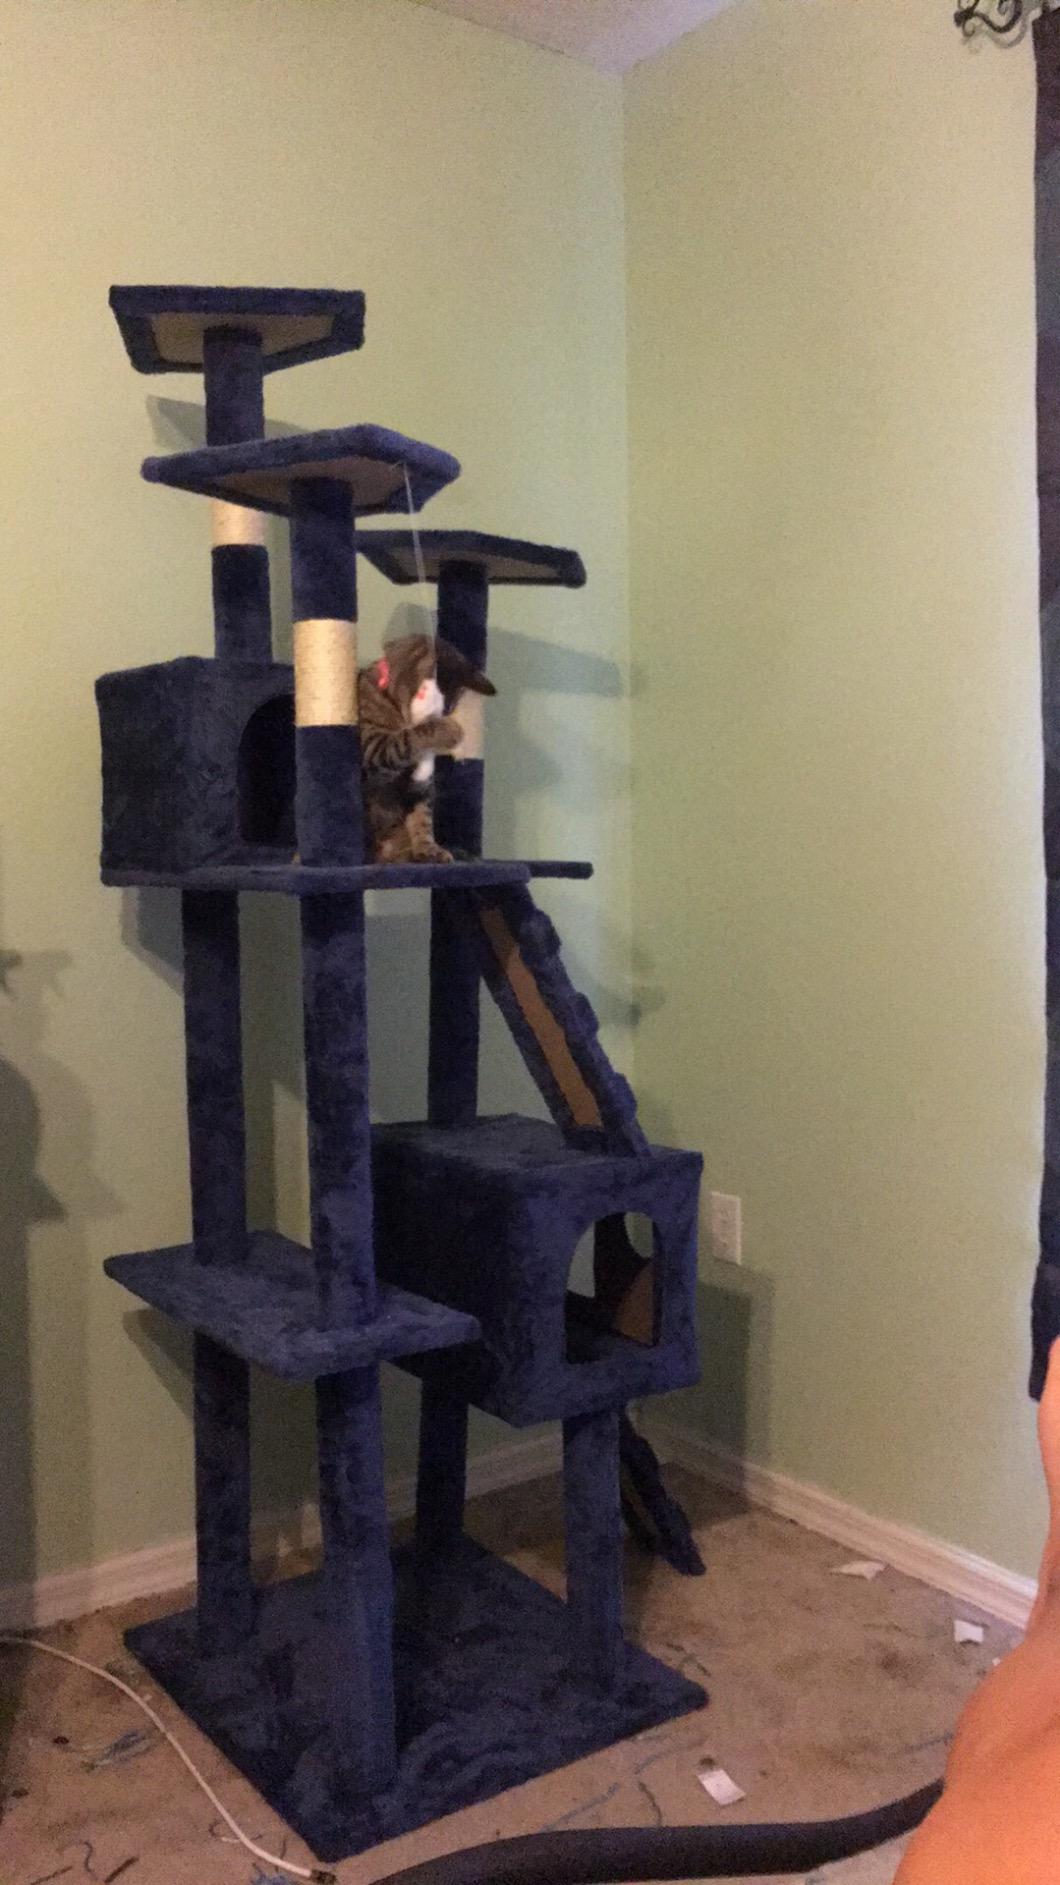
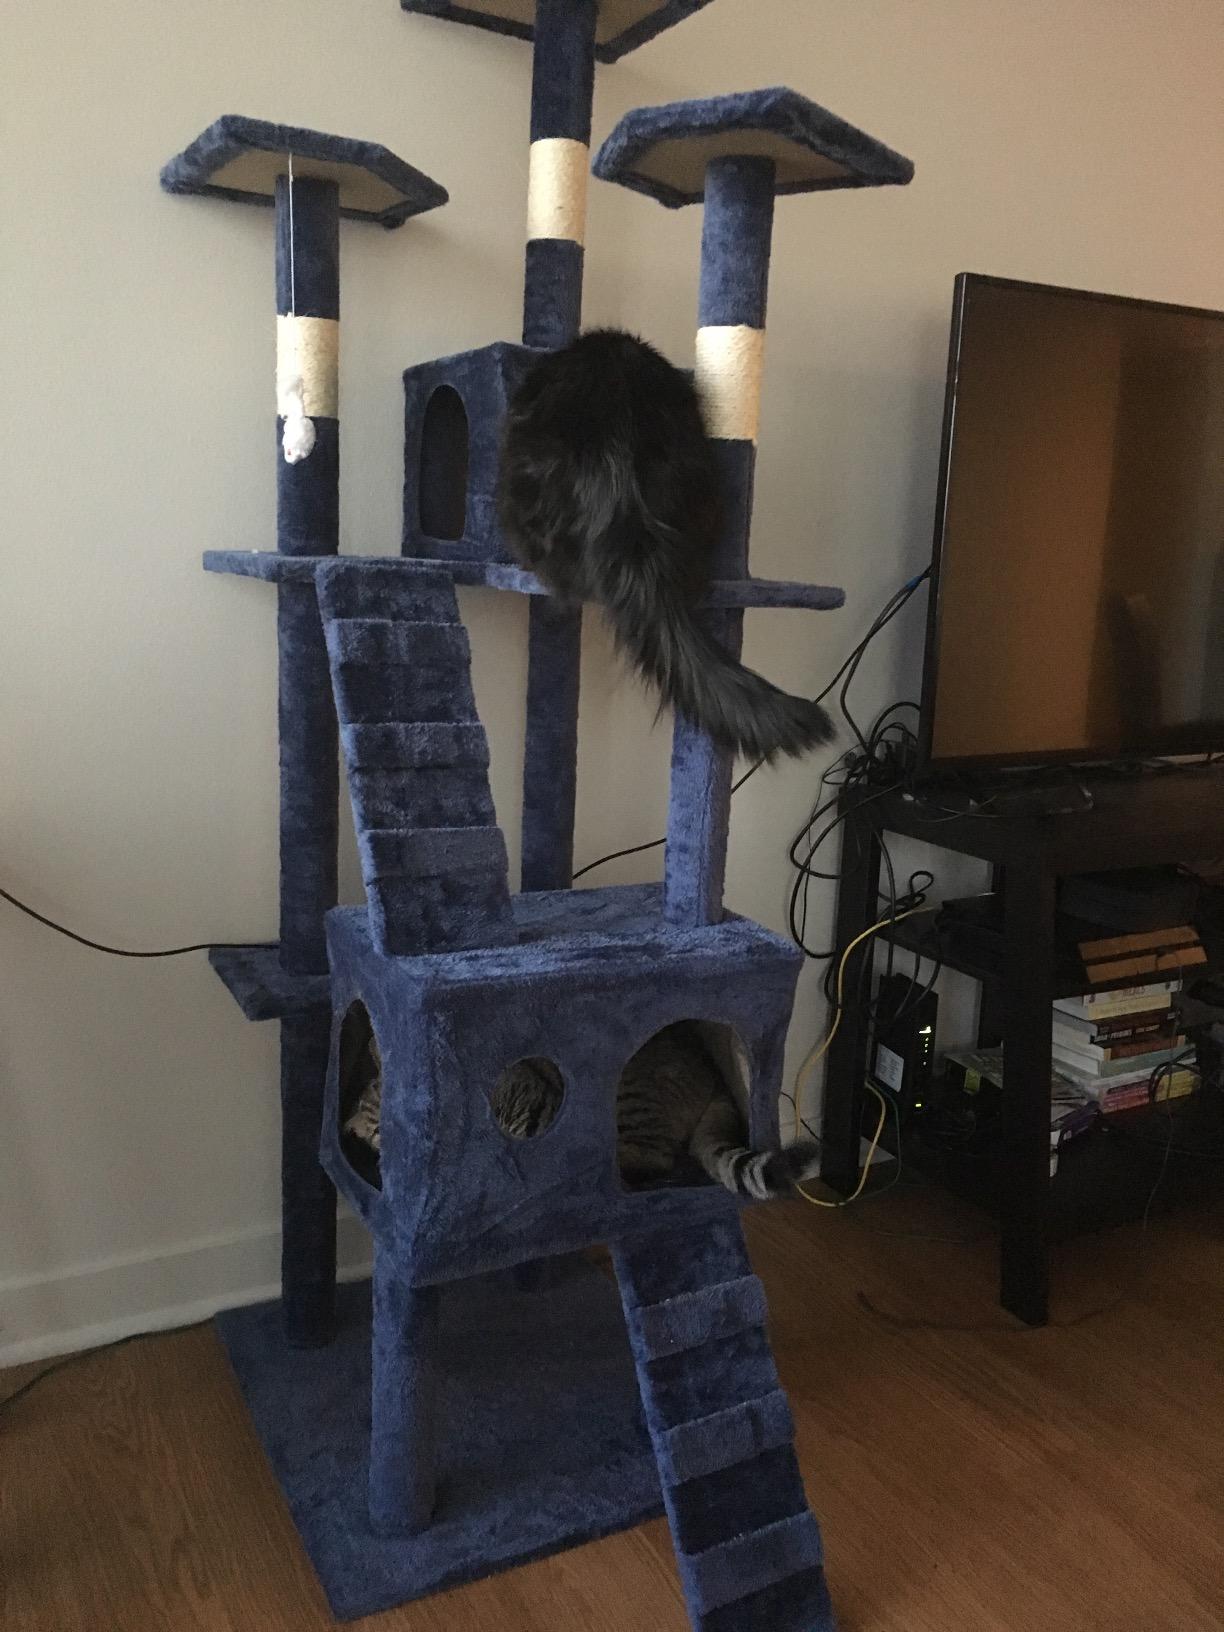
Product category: items_cat tree
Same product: yes